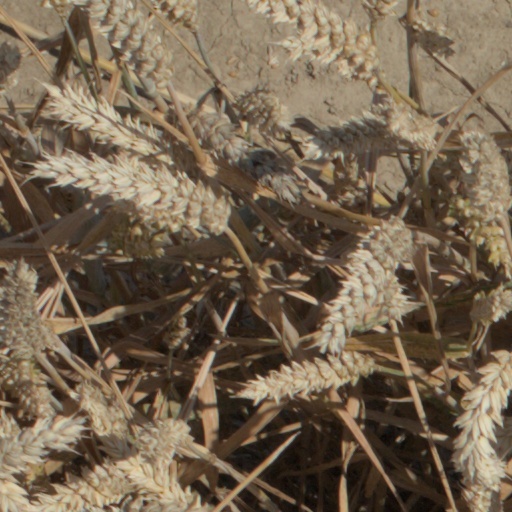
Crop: wheat